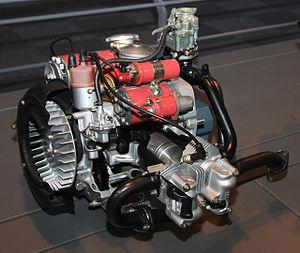
Toyota Motor Corporation a produit une grande variété de moteurs automobiles différents. Le constructeur mondial utilise un système de chiffres et de lettres, simple complexe à la fois, à cause du grand nombre de blocs moteurs et d'évolutions réalisées.